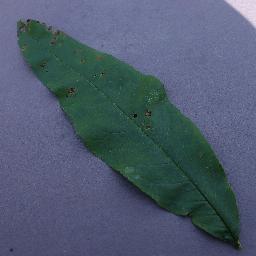
Label: Peach___Bacterial_spot